Sanjaasürengiin Zorig

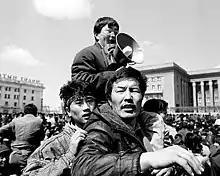
Zorig calms the crowd in Sükhbaatar Square.

In 1989 and 1990, Zorig played a leading role in the events that led to Mongolia's adoption of a multi-party system. On 10 December 1989, a month after the fall of the Berlin Wall, Zorig led a group of 200 activists in a public protest demanding a free-market economy and free elections. In January 1990 Zorig and his fellow Mongolian Democrat dissidents began staging weekend protests in Sükhbaatar Square, the center of Ulaanbaatar. The protests started small but grew into large crowds as January passed into February. Tensions increased as the crowds swelled and the Communist government debated crushing them with force. At one point when protesters were scuffling with soldiers and an outbreak of violence seemed likely, Zorig took a megaphone, sat atop a friend's shoulders to make himself visible to the crowd, and called for calm. Violence was averted. The picture of Zorig addressing the protesters became a famous symbol of Mongolia's peaceful revolution. In March, the Mongolian Politburo resigned and one-party rule in Mongolia ended.